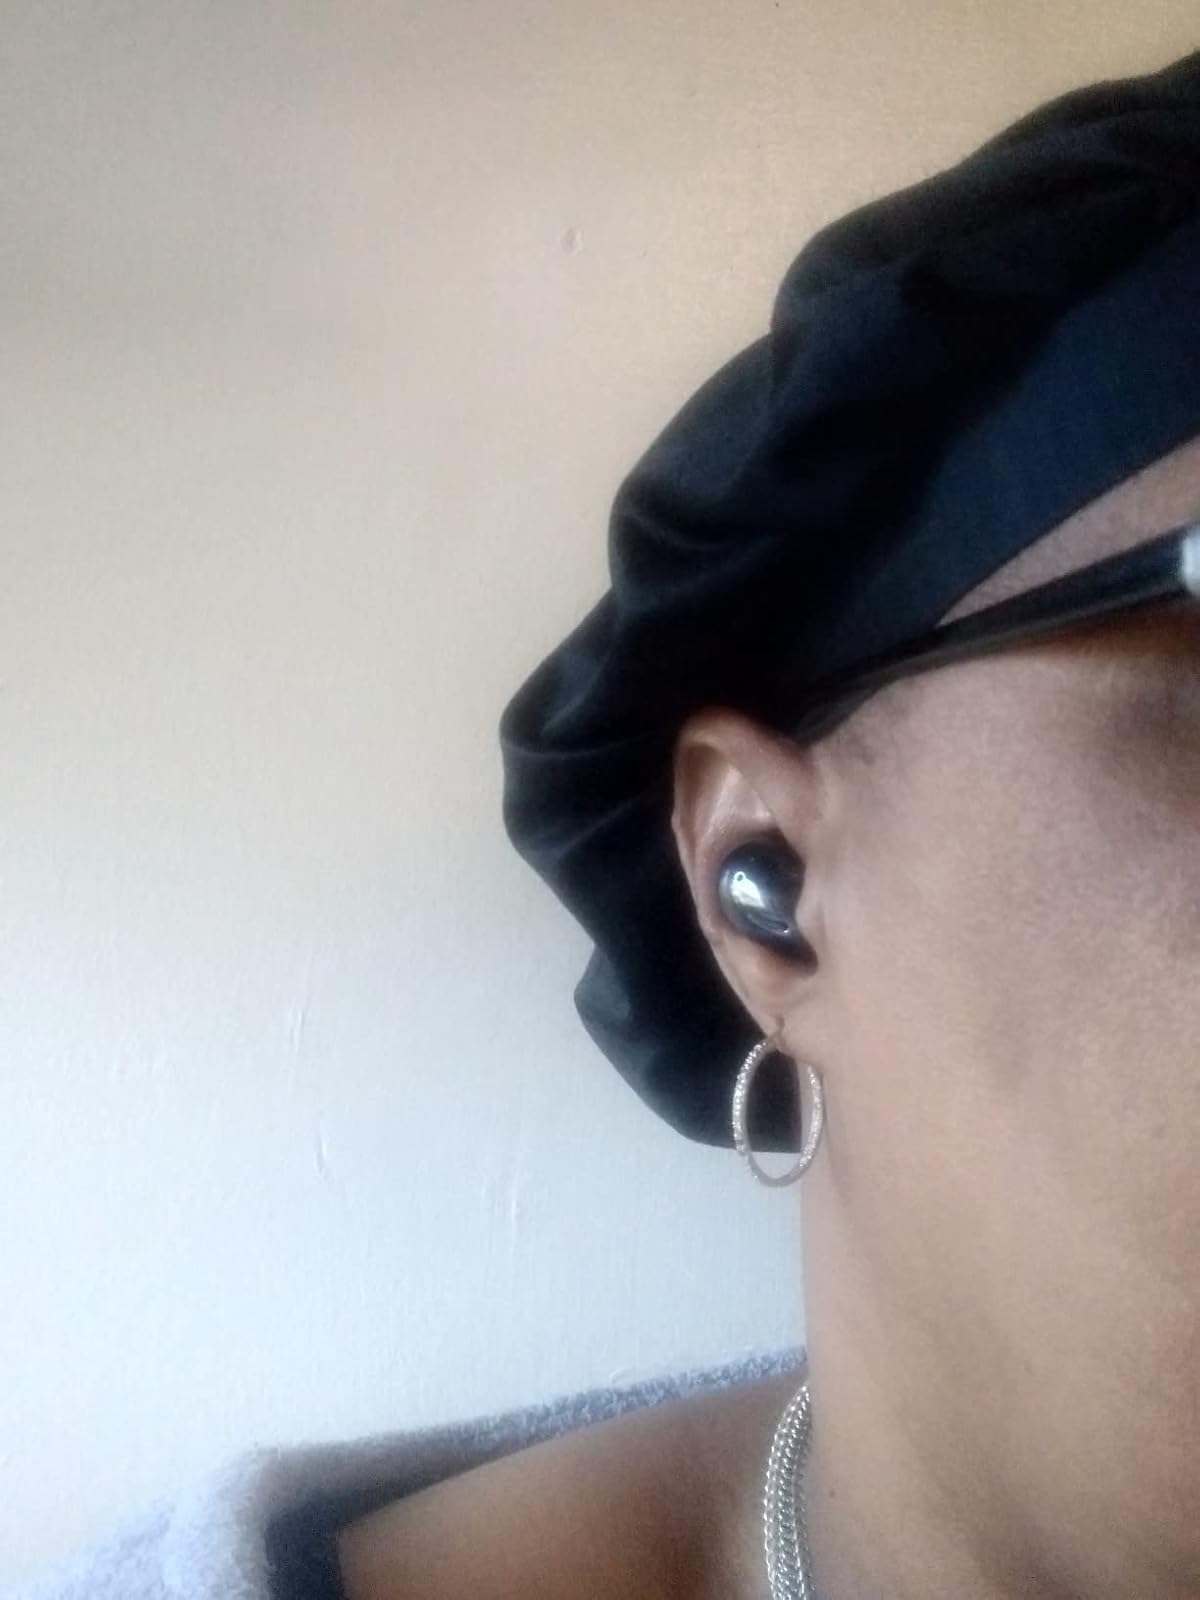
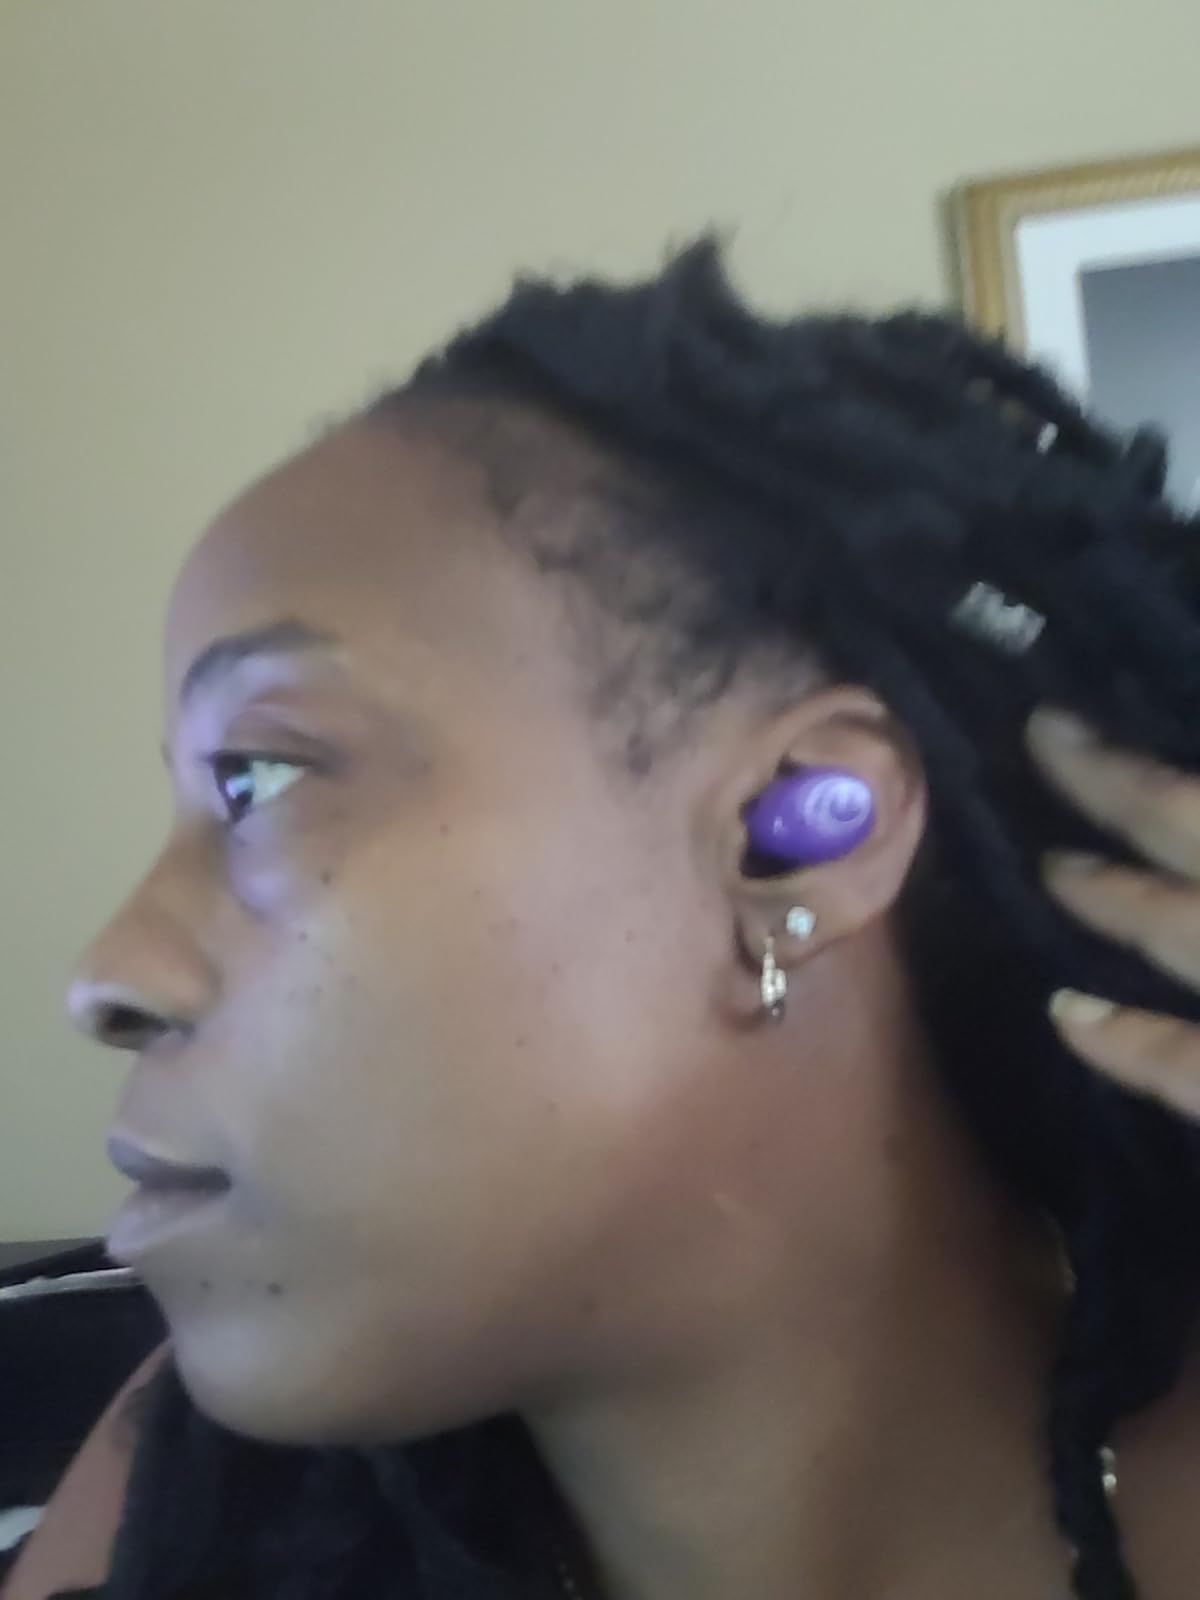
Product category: earbuds
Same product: no